Djoser

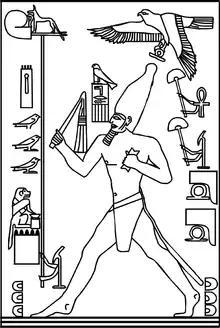
King Djoser running for the Heb-Sed celebration (relief from the underground galleries)

The painted limestone statue of Djoser, now in the Egyptian Museum in Cairo, is the oldest known life-sized Egyptian statue. Today, at the site in Saqqara where it was found, a plaster copy of it stands in place of the original. The statue was discovered during the Antiquities Service Excavations of 1924–1925.